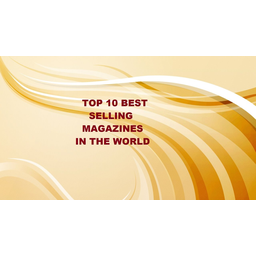
Label: paper